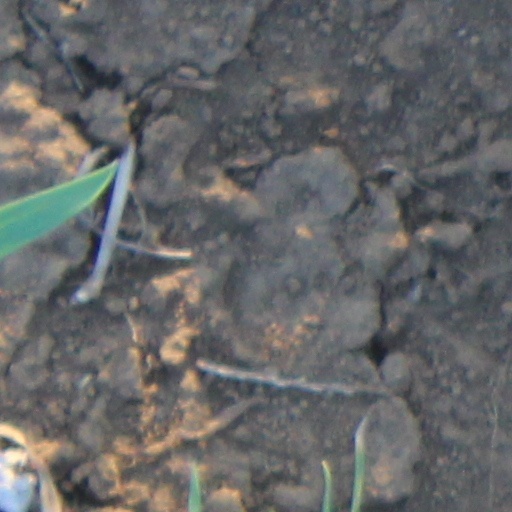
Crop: wheat